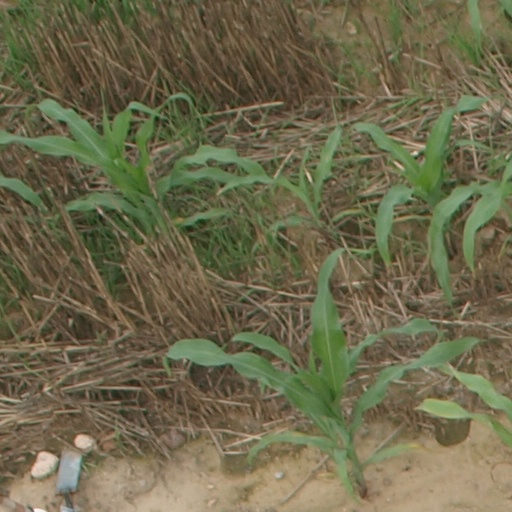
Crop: maize; corn